Monmouthshire Railway and Canal Company

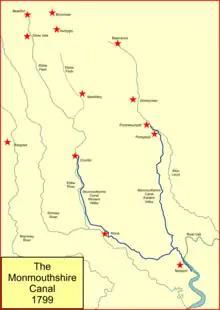
The Monmouthshire Canal system

For centuries the mineral wealth of Monmouthshire had been exploited, especially in the manufacture of iron; the necessary raw materials were all at hand: coal, ironstone, limestone, and timber. This availability encouraged technical innovation, and this in turn led to considerable progress in the industry. The iron production took place some distance from the coast, and transport away to a point of use was exceedingly difficult and expensive.